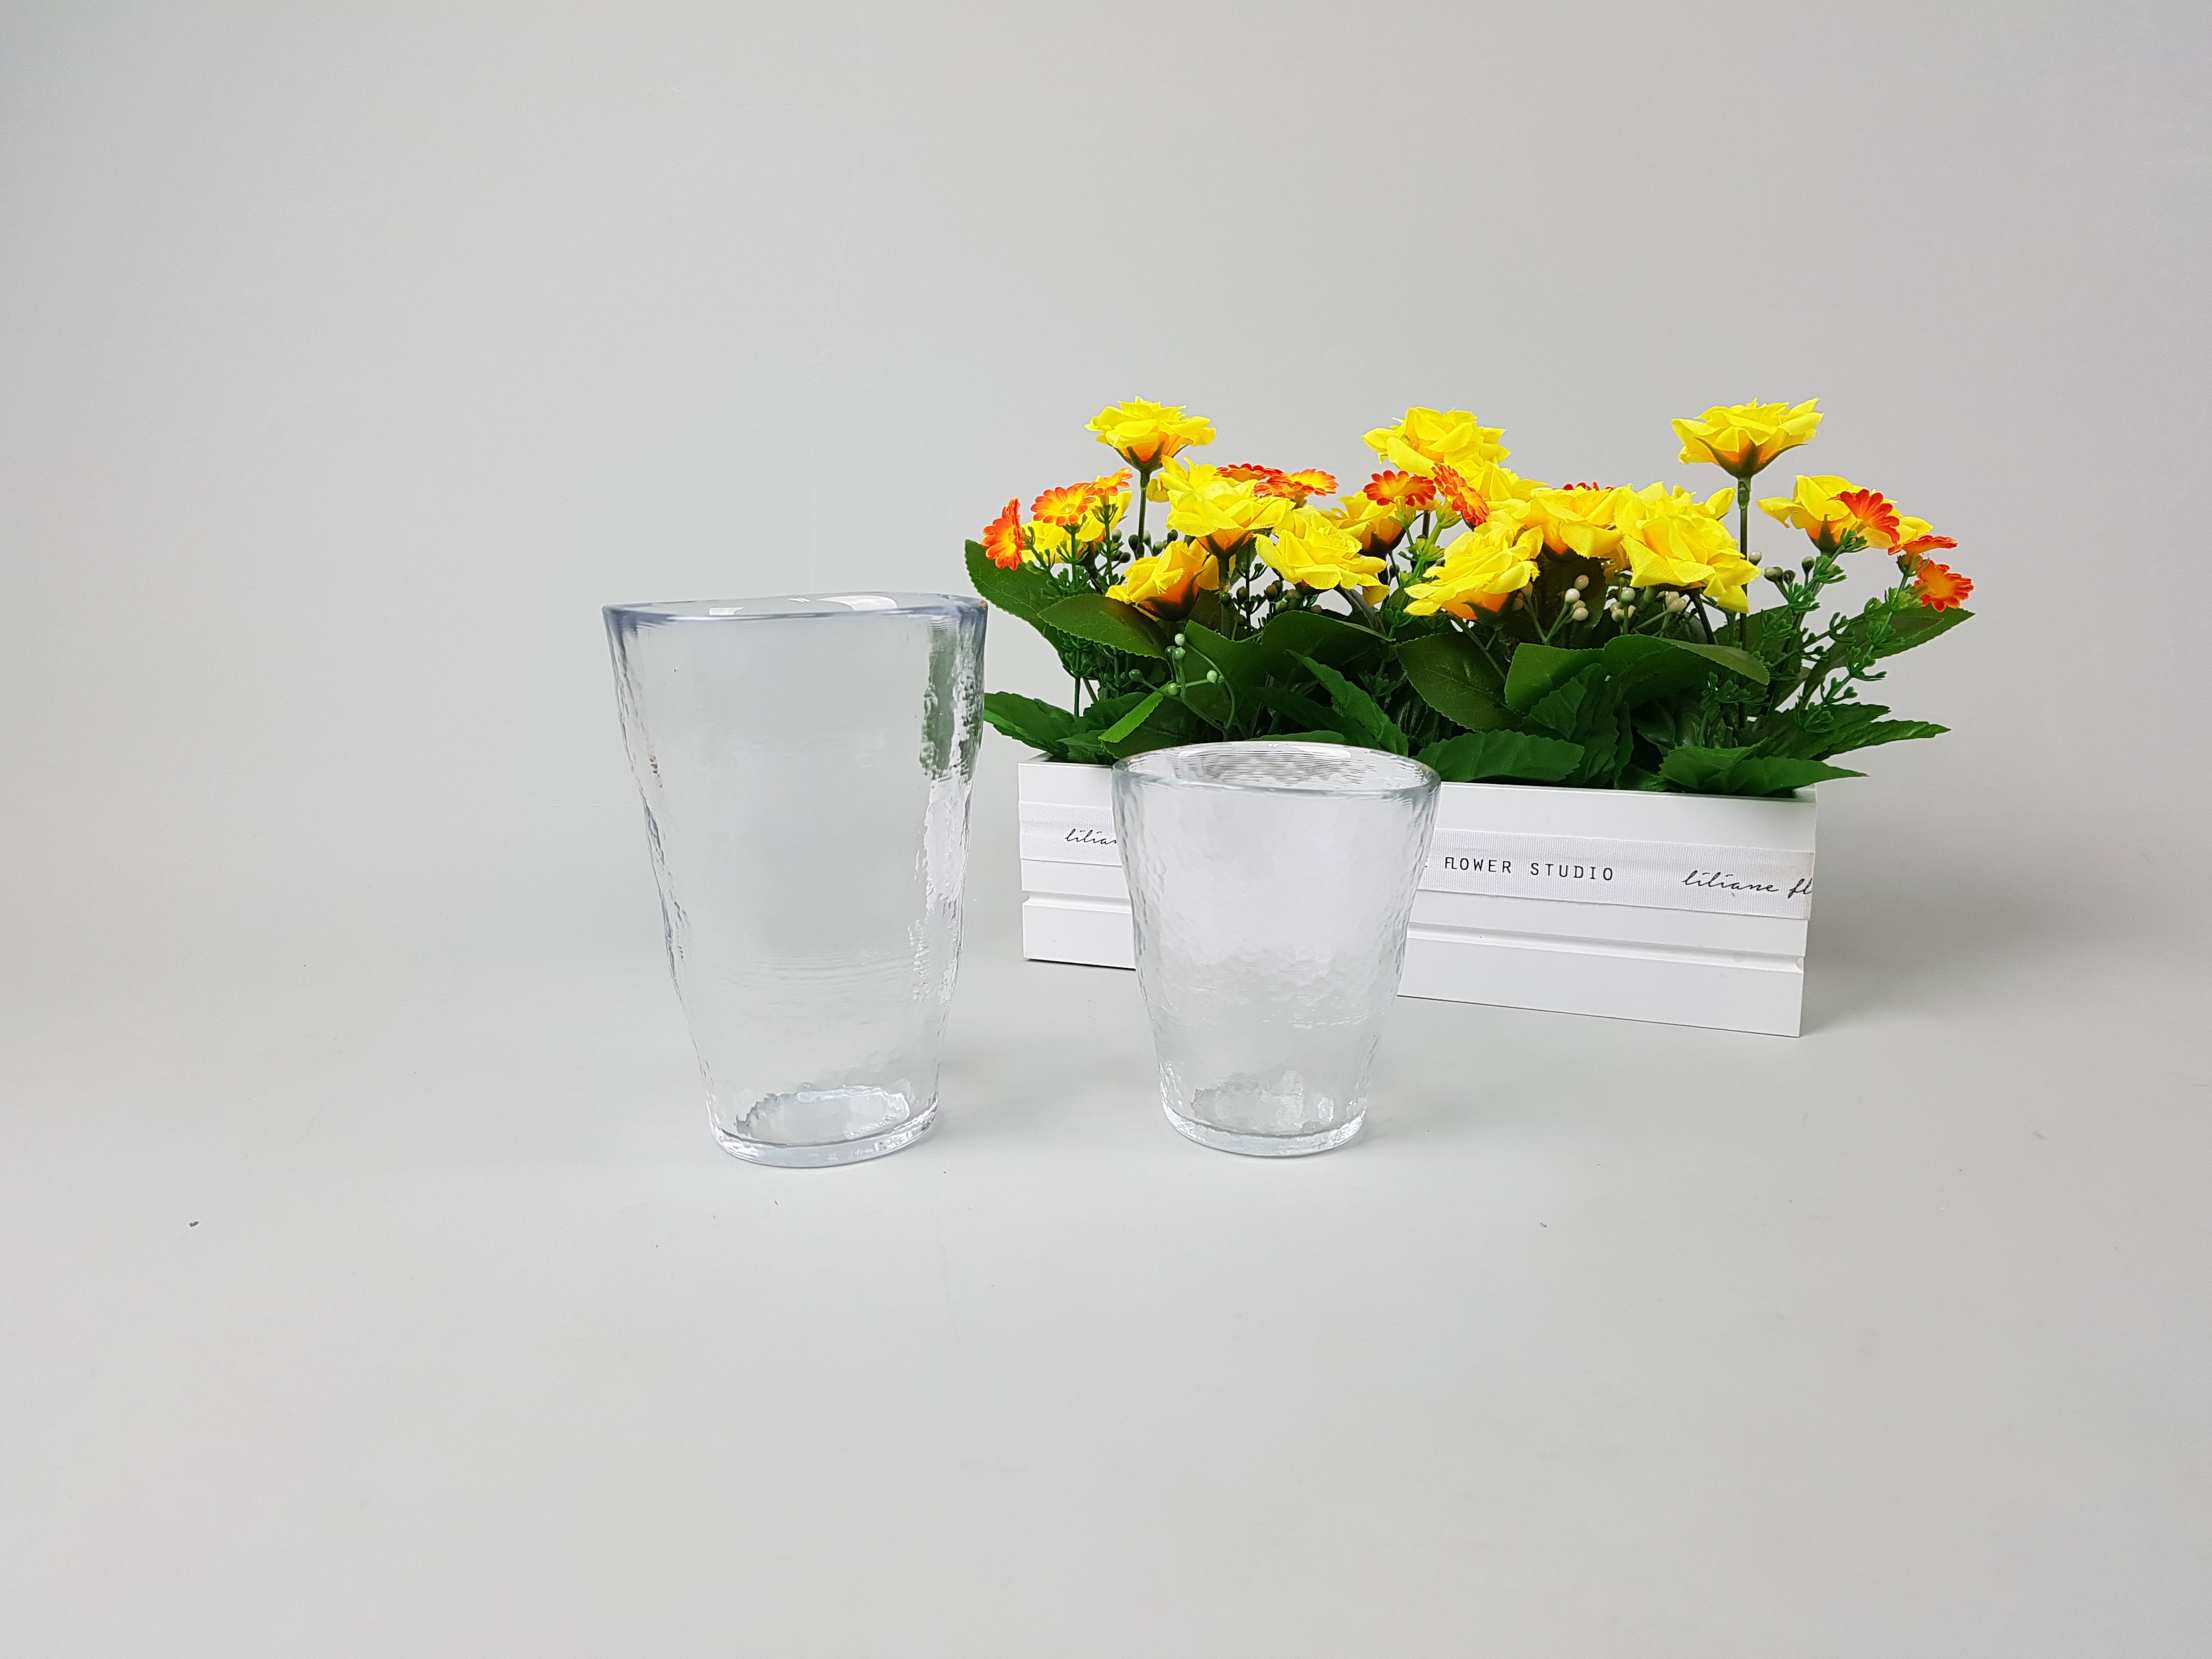
plant, flower, petal, glass, cup, vase, bottle, yellow, still life, flowers, product, flowerpot, floristry, harmony, glass cup, drinkware